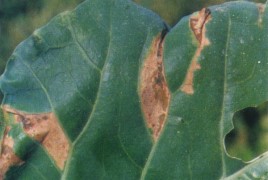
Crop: unknown
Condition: cabbage_alternaria_spot